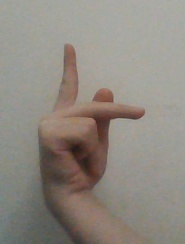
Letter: dha